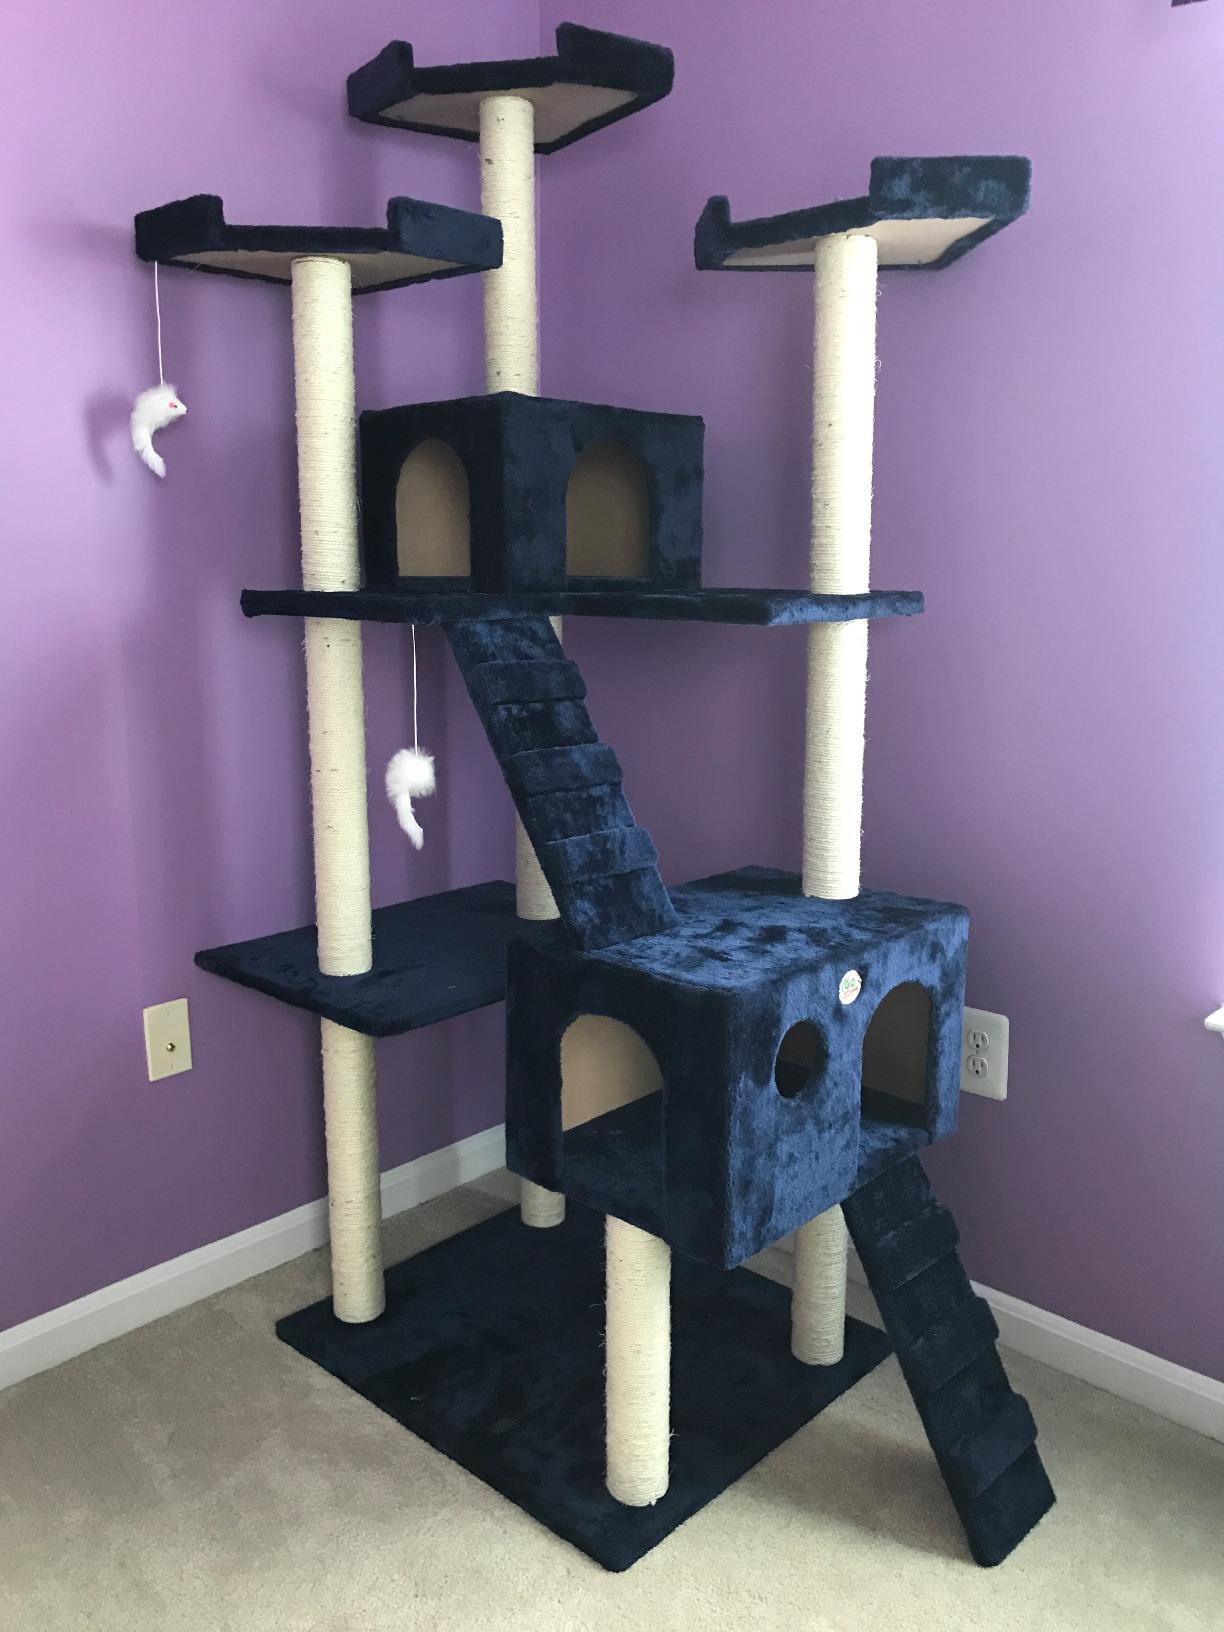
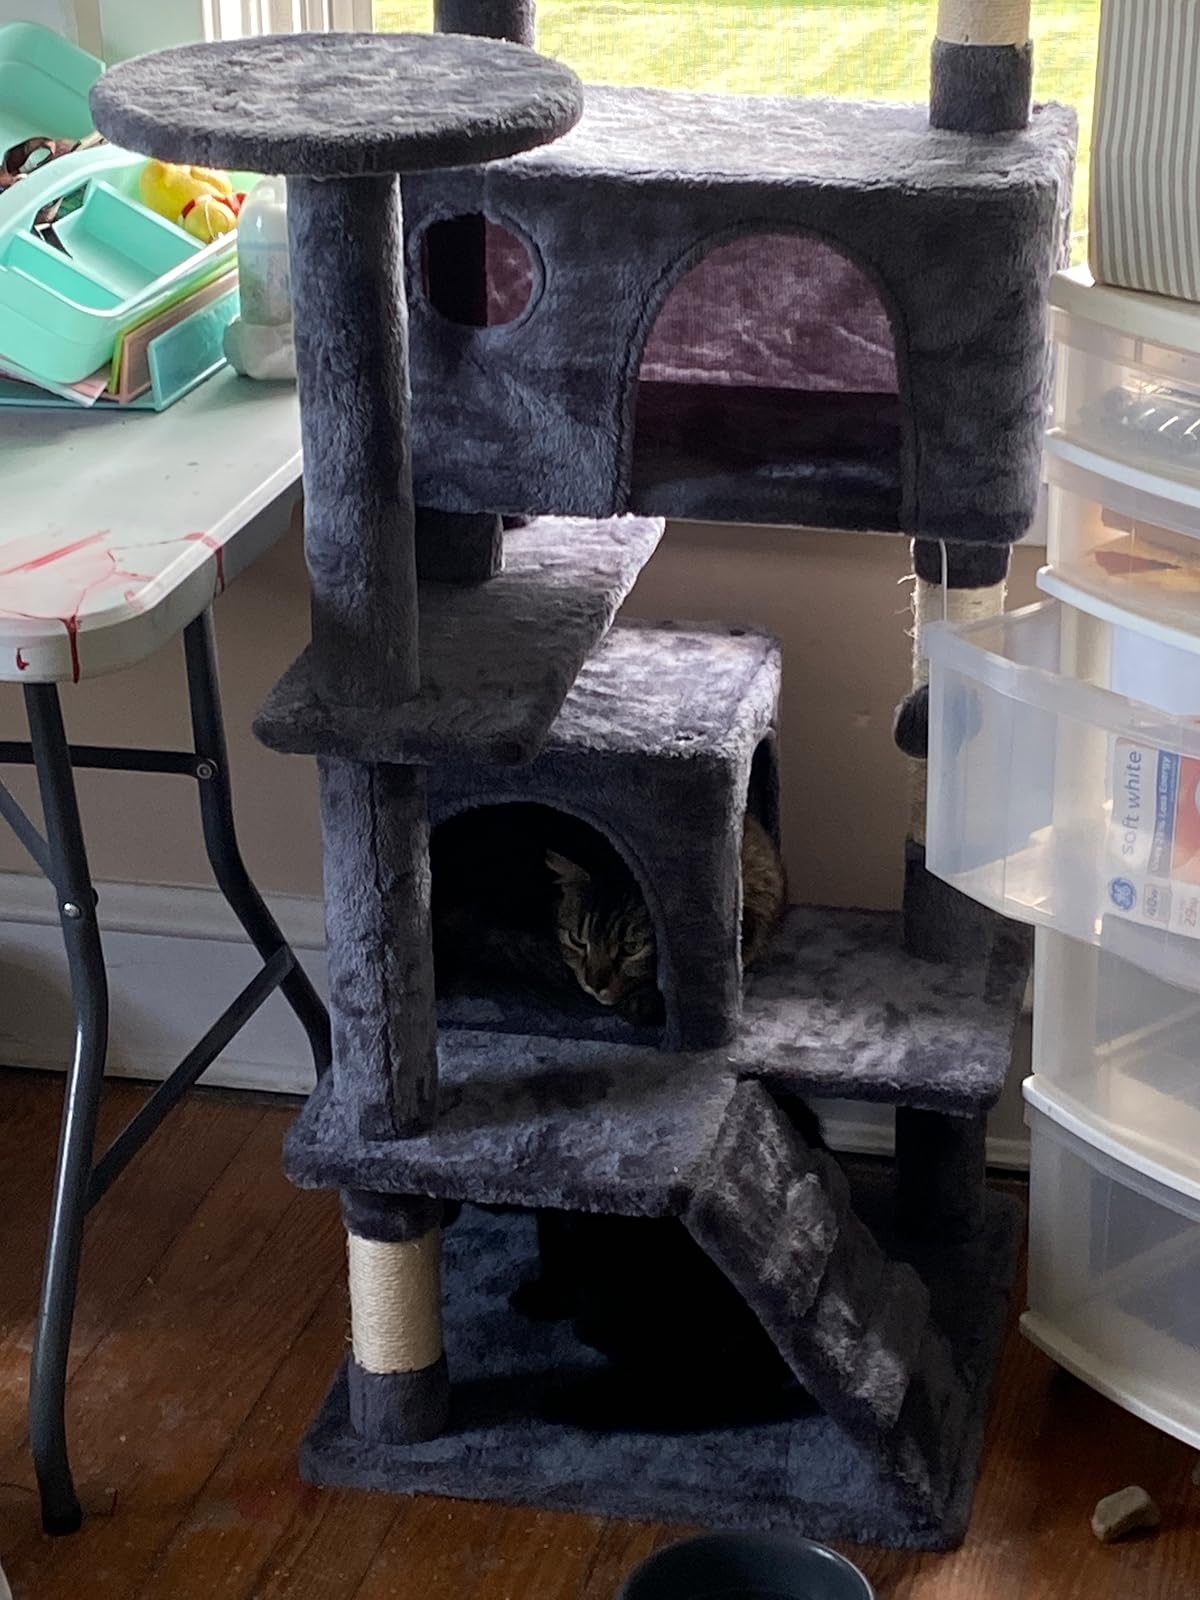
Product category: items_cat tree
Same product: no